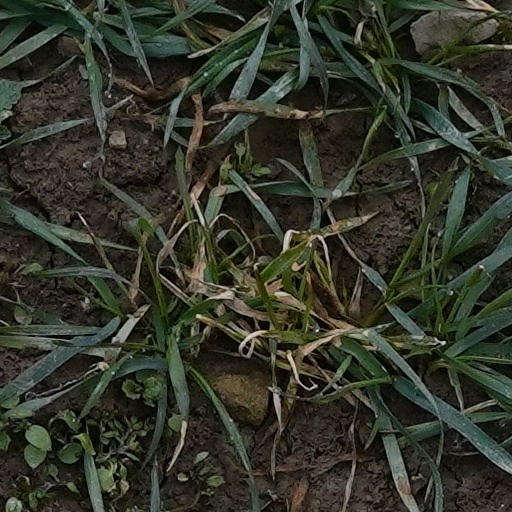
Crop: wheat